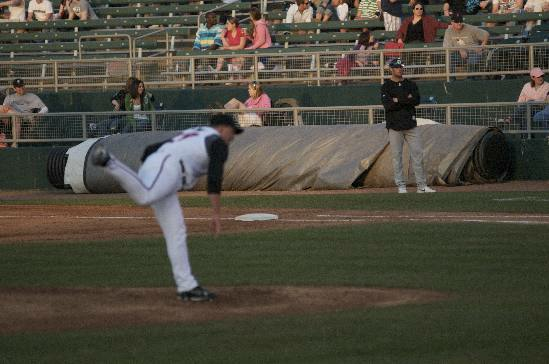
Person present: Yes